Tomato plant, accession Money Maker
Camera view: horizontal (90 deg, fisheye); turntable rotation: 150 degrees
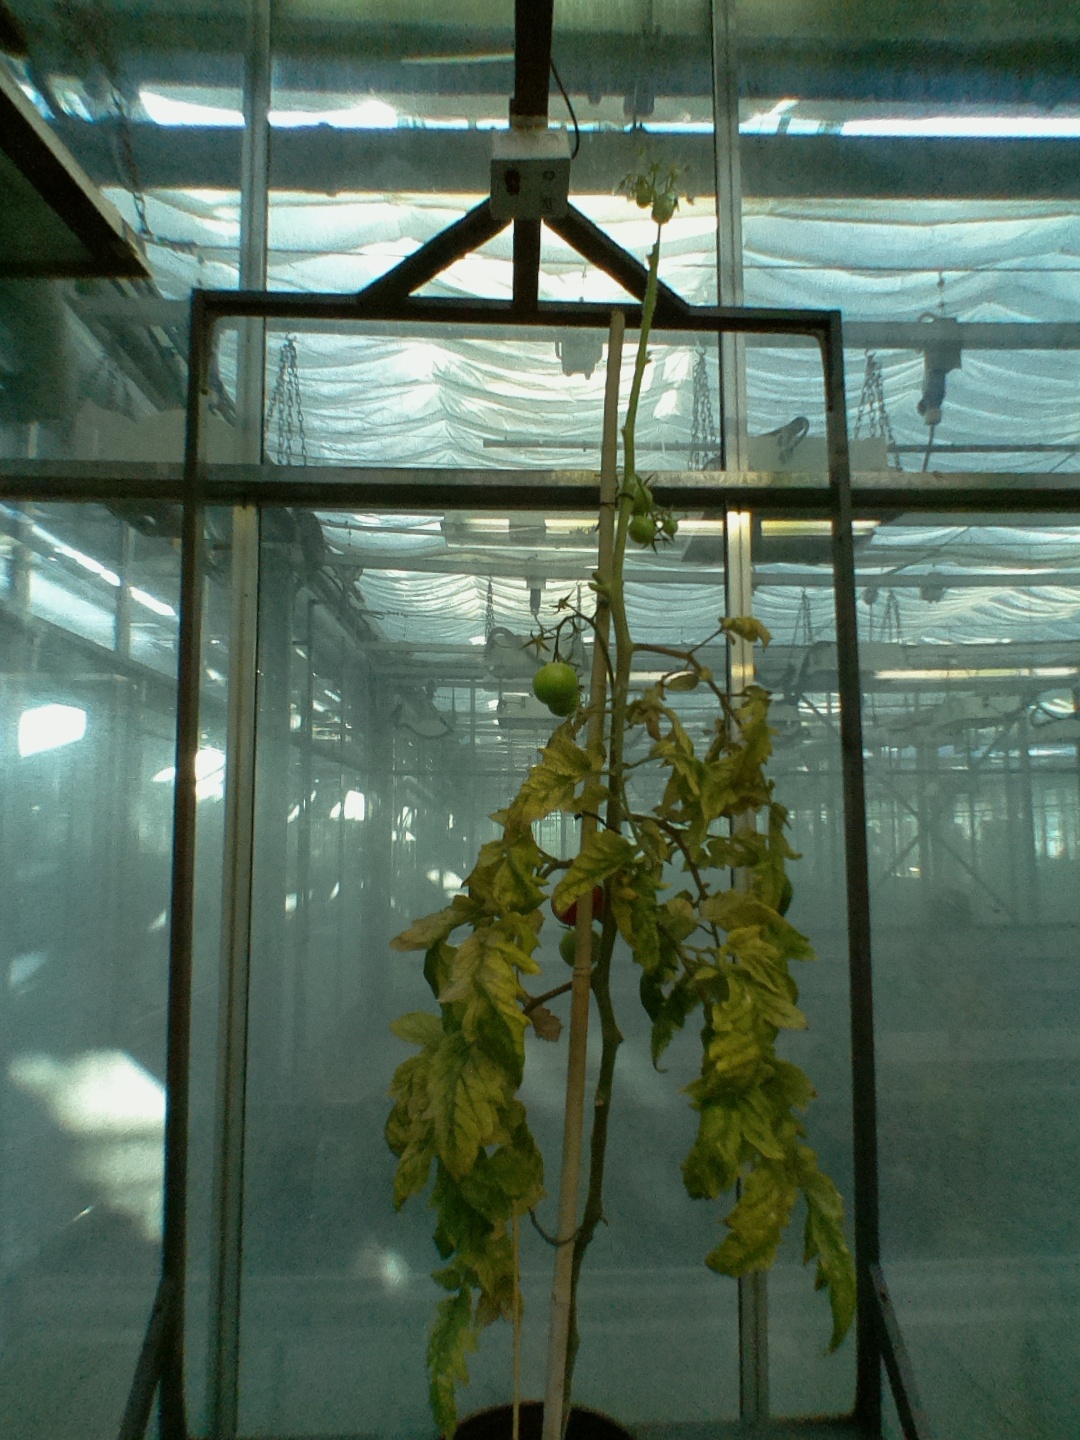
BBCH growth stage 82: 20%-30% of fruits show typical fully ripe color